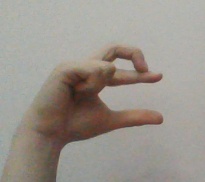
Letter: thal